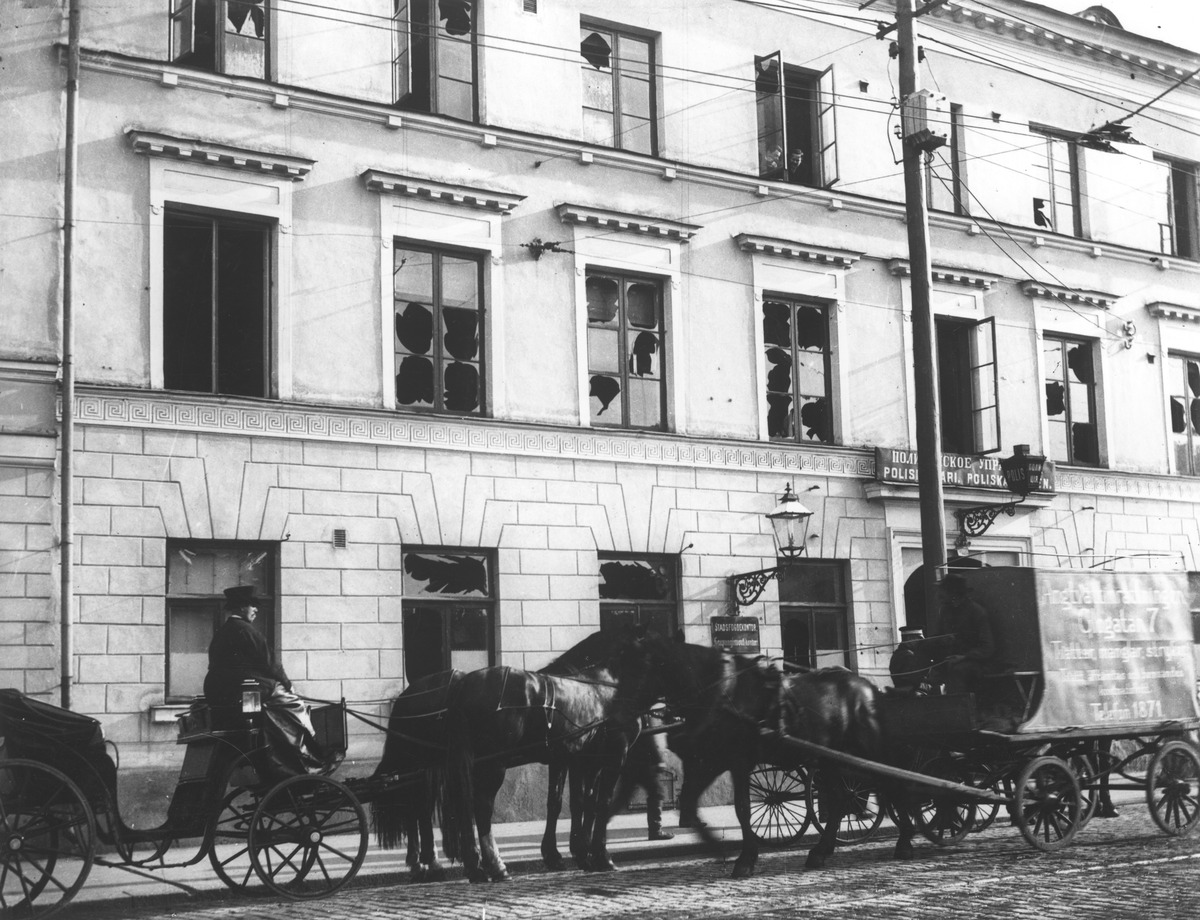
Helsingin poliisilaitos ja kaupunginvoudin konttori salaneuvos Deutrichia vastaan suunnatun pommiattentaatin jälkeen
sisällön kuvaus: Helsingin poliisilaitos ja kaupunginvoudin konttori salaneuvos Deutrichia vastaan suunnatun pommiattentaatin jälkeen. mustavalkoinen
Kuvaaja: Rosenberg, Harald, valokuvaaja
Ajankohta: kuvausaika 19.07.1905
Paikka: Suomi, Uusimaa, Helsinki, Kruununhaka Helsinki, Aleksanterinkatu 22
Aiheet: autonomian aika sortovuodet, attentaatit, pommit, kulkuneuvot hevosajoneuvot, tunteet isänmaallisuus